Tlaxcala

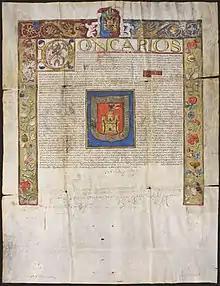
Decree issued by Charles V, conferring a coat of arms for Tlaxcala, and the title of "Loyal City" in recognition of the services "which the noblemen and towns of the said province have accomplished for us", which was one of only 3 such titles given by the Emperor to cities in New Spain.

One of the major cultural interventions, however, was the evangelization of the region. Franciscan friars arrived in 1524. They built monasteries and churches and renamed the city of Tlaxcala “Nuestra Señora de la Asunción.” The first archbishopric of New Spain was established here. Most of the conversion work was done by 1530. In 1535, the city of Tlaxcala received its coat-of-arms from the Spanish king.